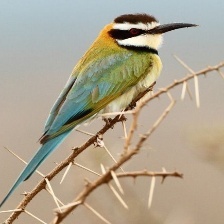
Species: WHITE THROATED BEE EATER
Scientific name: MEROPS ALBICOLLIS
ImageNet parent category: bee_eater